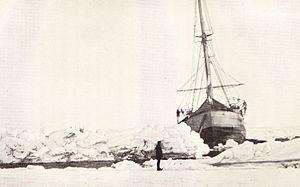
L’expédition Fram est une expédition maritime menée dans l'océan Arctique par le Norvégien Fridtjof Nansen à bord du navire Fram entre 1893 et 1896. Nansen et son équipage ont tenté d'atteindre le pôle Nord en utilisant la dérive de la banquise créée par le courant marin de l'océan Arctique.